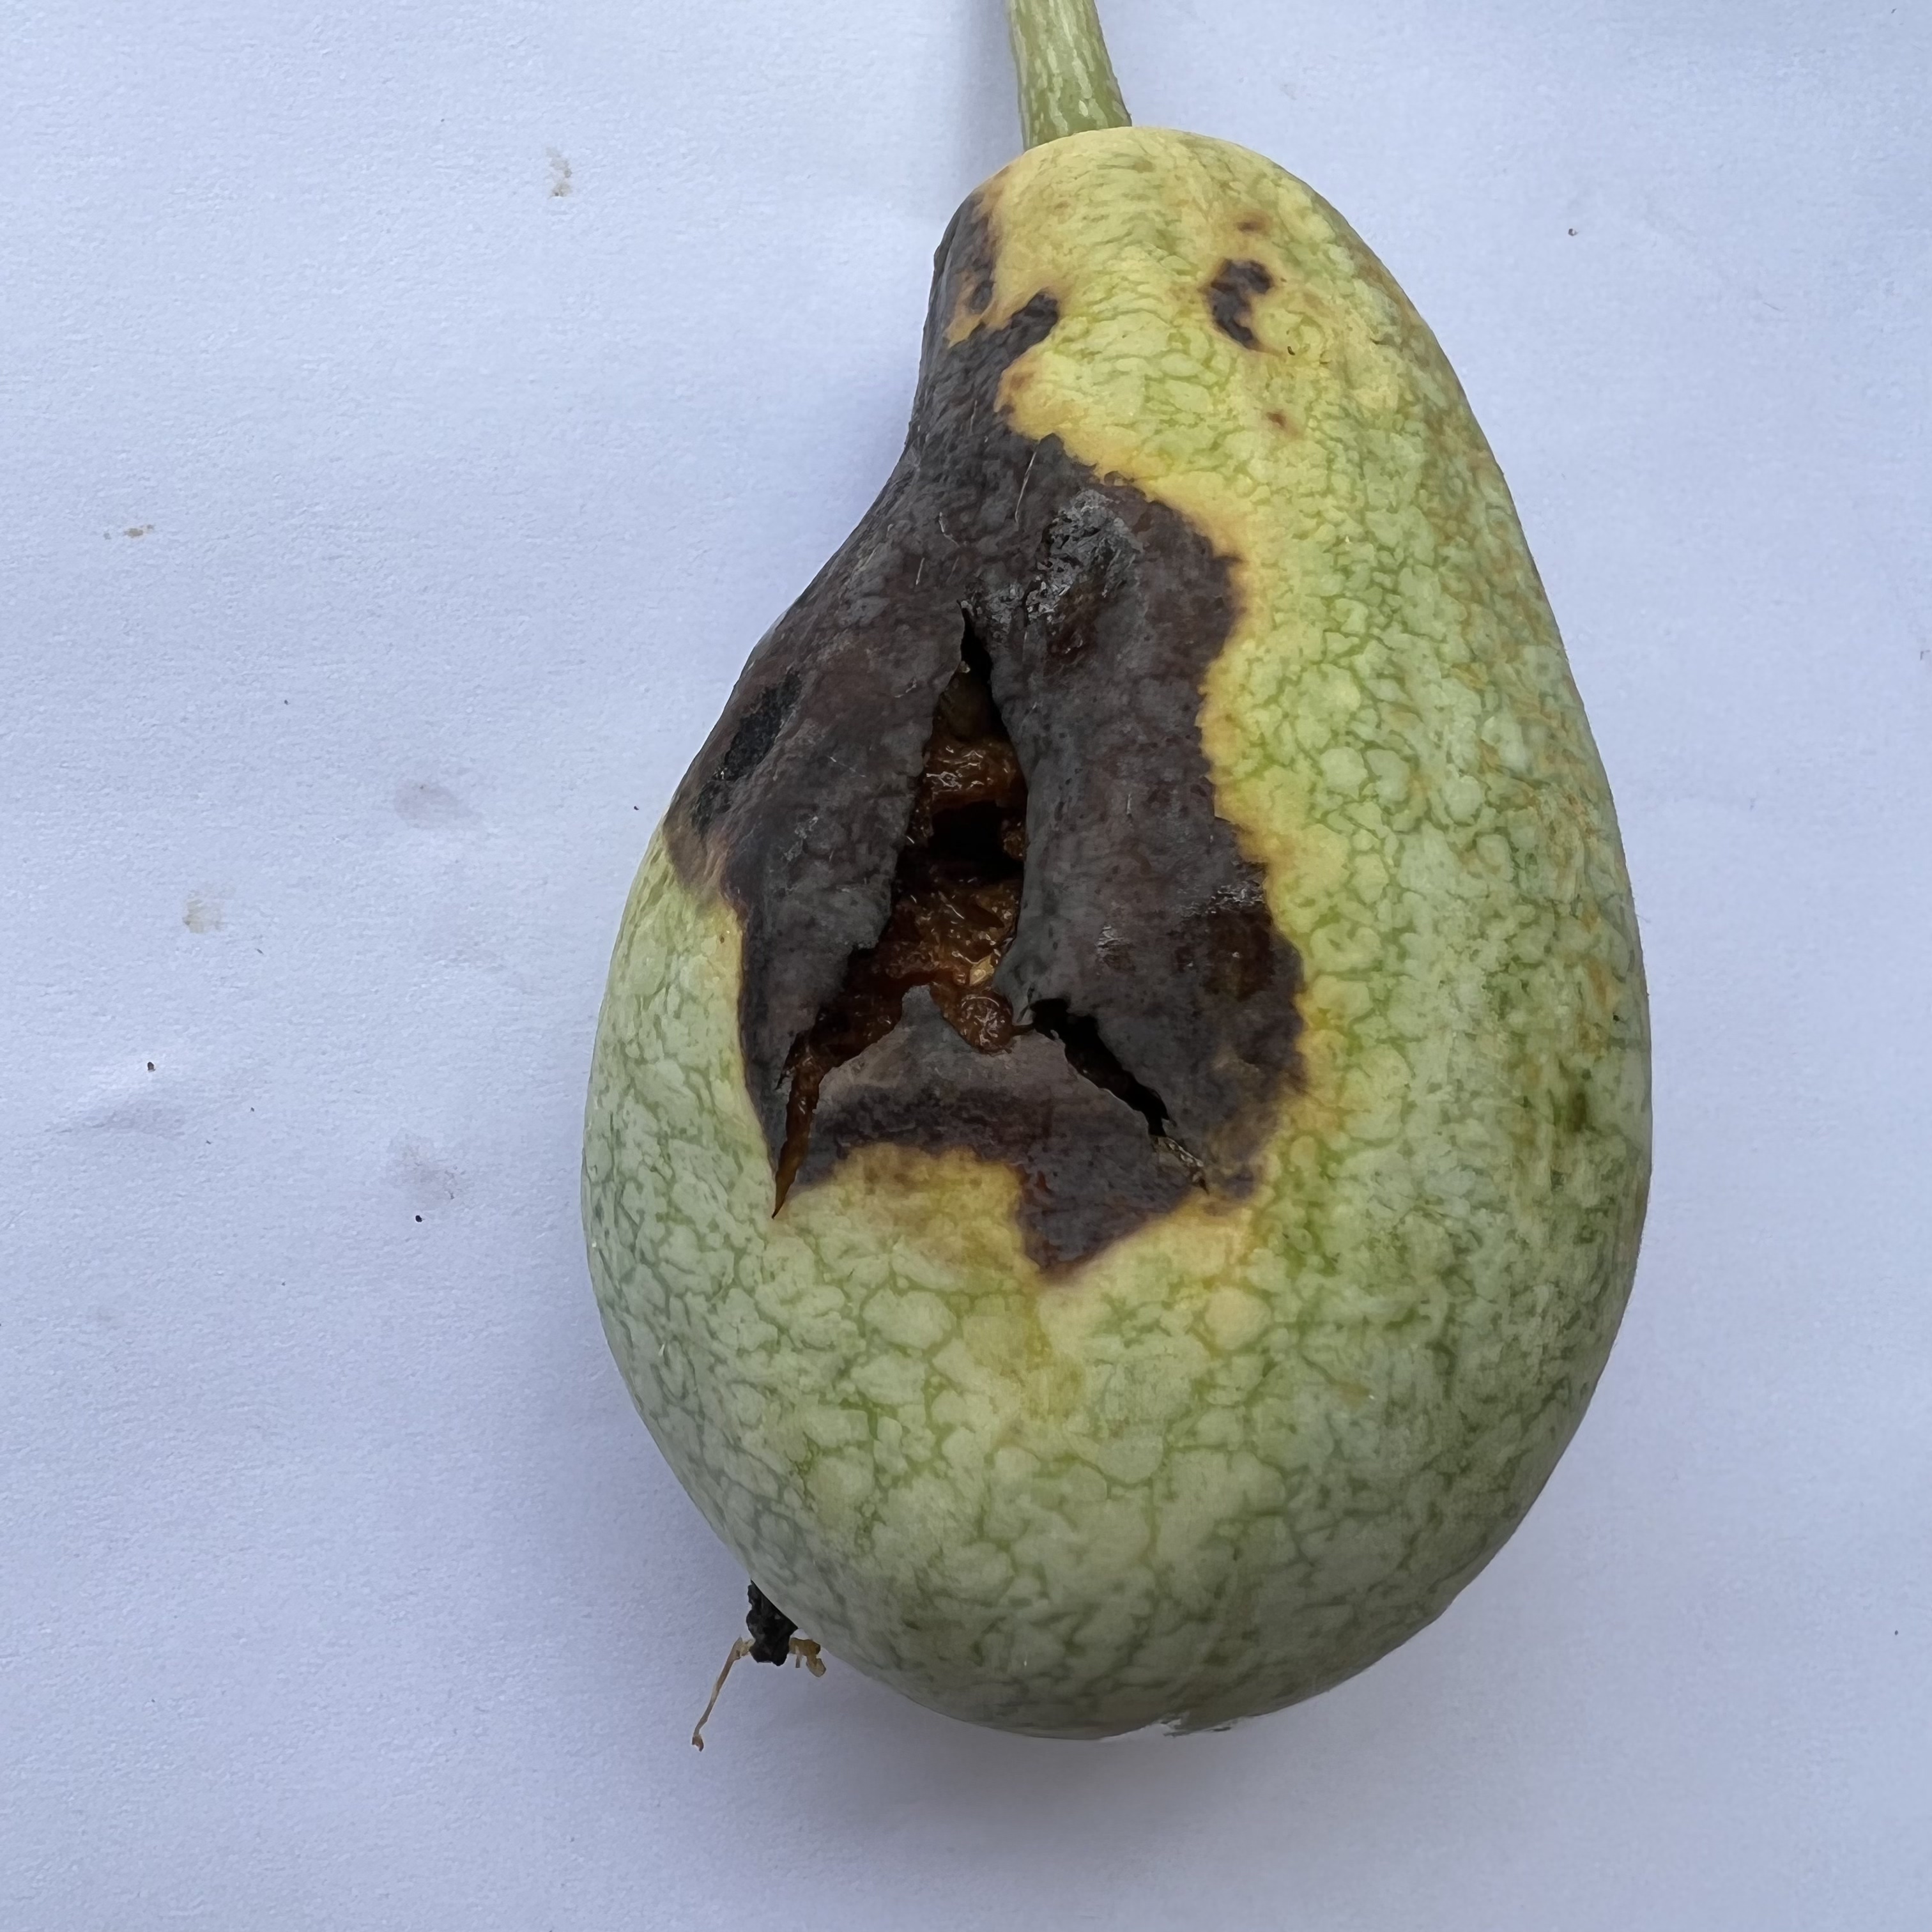
Label: Anthracnose